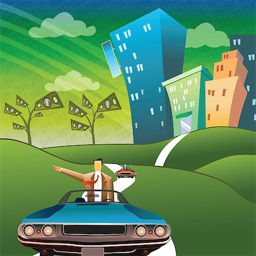
businessman traveling in a car and pointing sideways stock photo - premium royalty - free , code